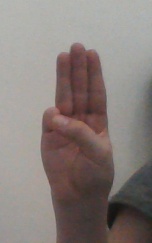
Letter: thaa